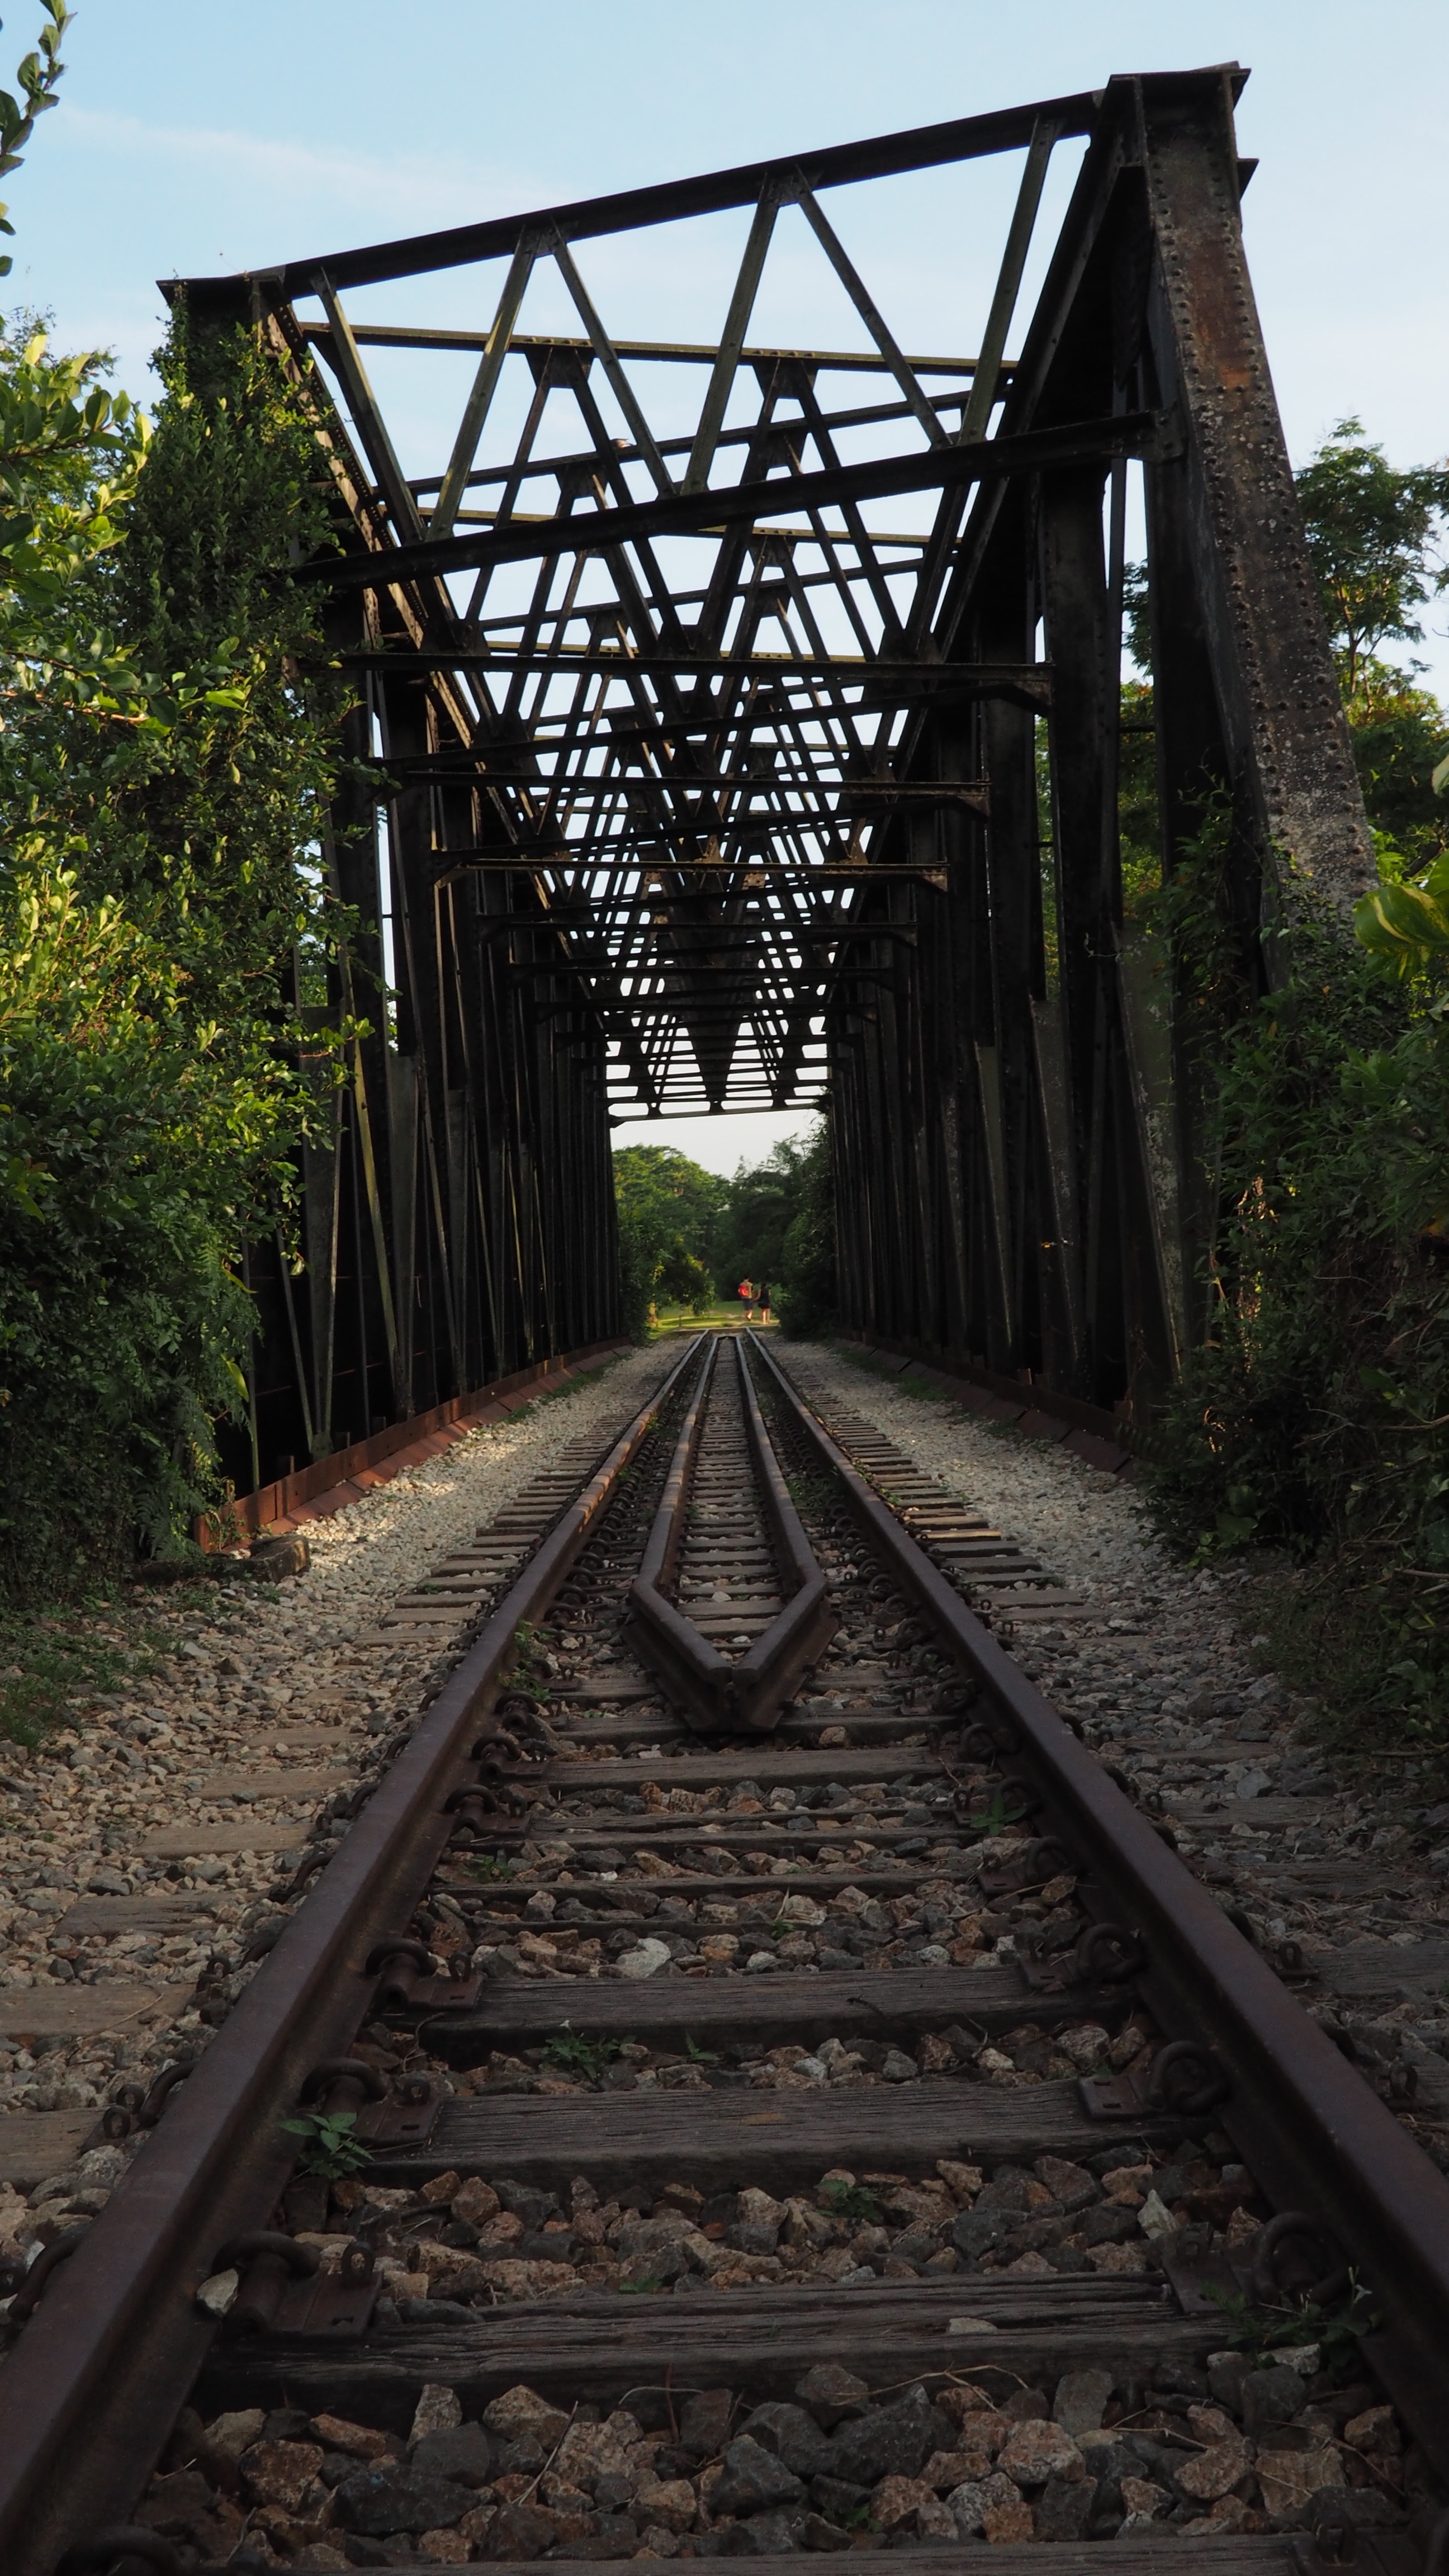
track, bridge, transport, rail transport, truss bridge, rolling stock, nonbuilding structure